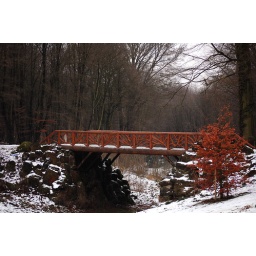
we all face a point in life where we must cross a bridge!